Battersea (Prairieville, Alabama)

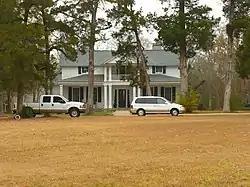
Battersea in 2008

Battersea is a historic plantation house in Prairieville, Alabama, United States. The house was built from 1820 to 1845 by the Vaughan family from Petersburg, Virginia and served as an early stagecoach stop. It was added to the National Register of Historic Places as a historic district on July 7, 1994, as a part of the Plantation Houses of the Alabama Canebrake and Their Associated Outbuildings Multiple Property Submission.